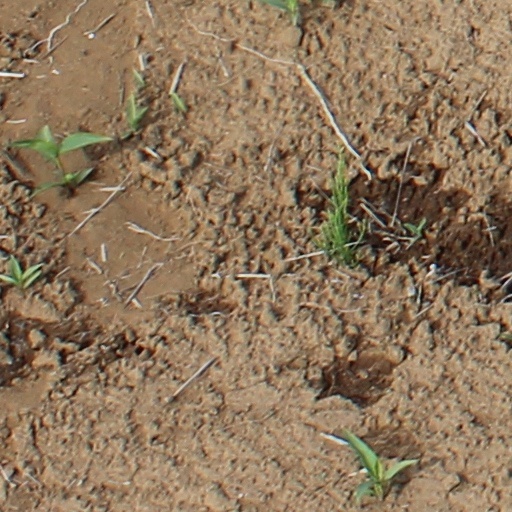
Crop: wheat